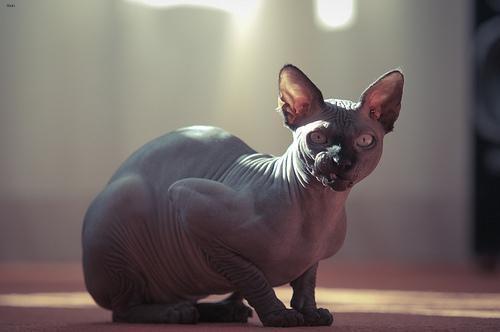
Sphynx